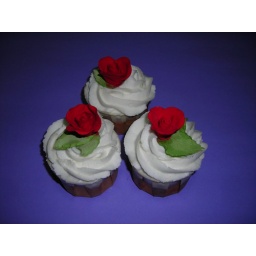
the romantic in me must have red roses